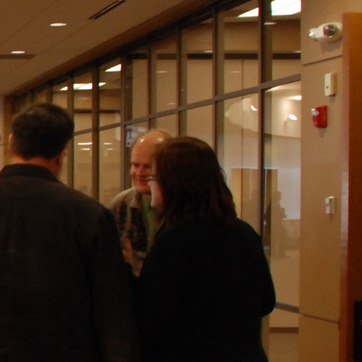
Material: hair